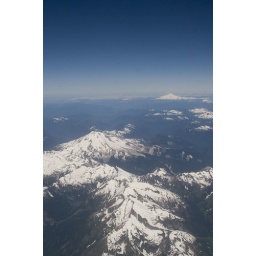
Taken from my plane window on the flight into Seattle. The larger mountain in the back right is Mt Rainer.